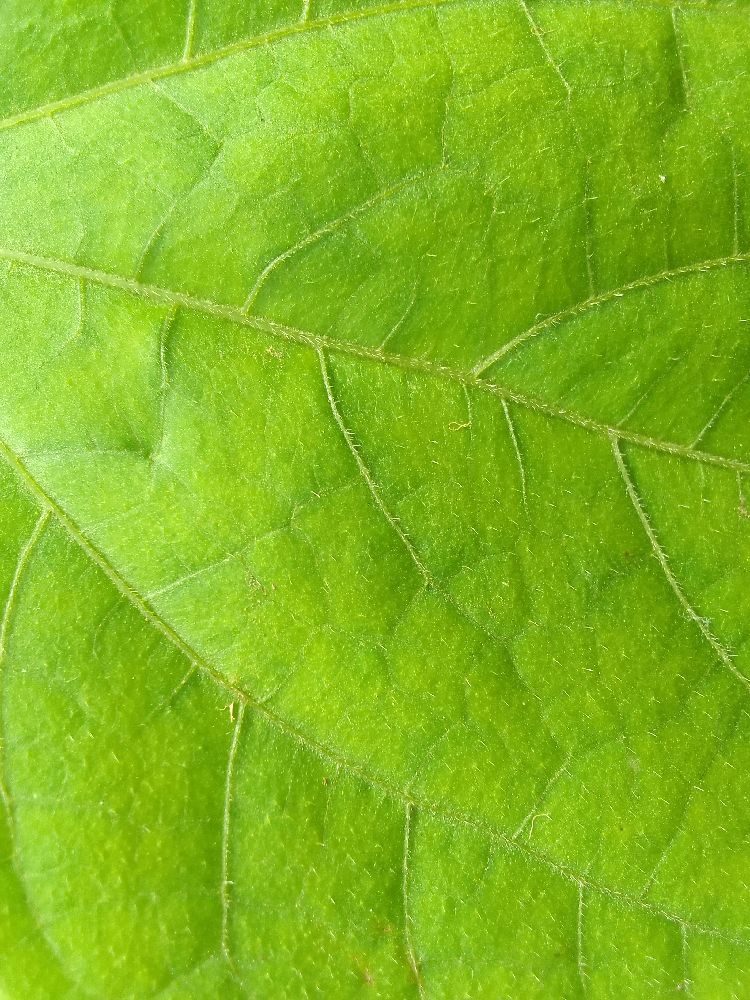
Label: healthy